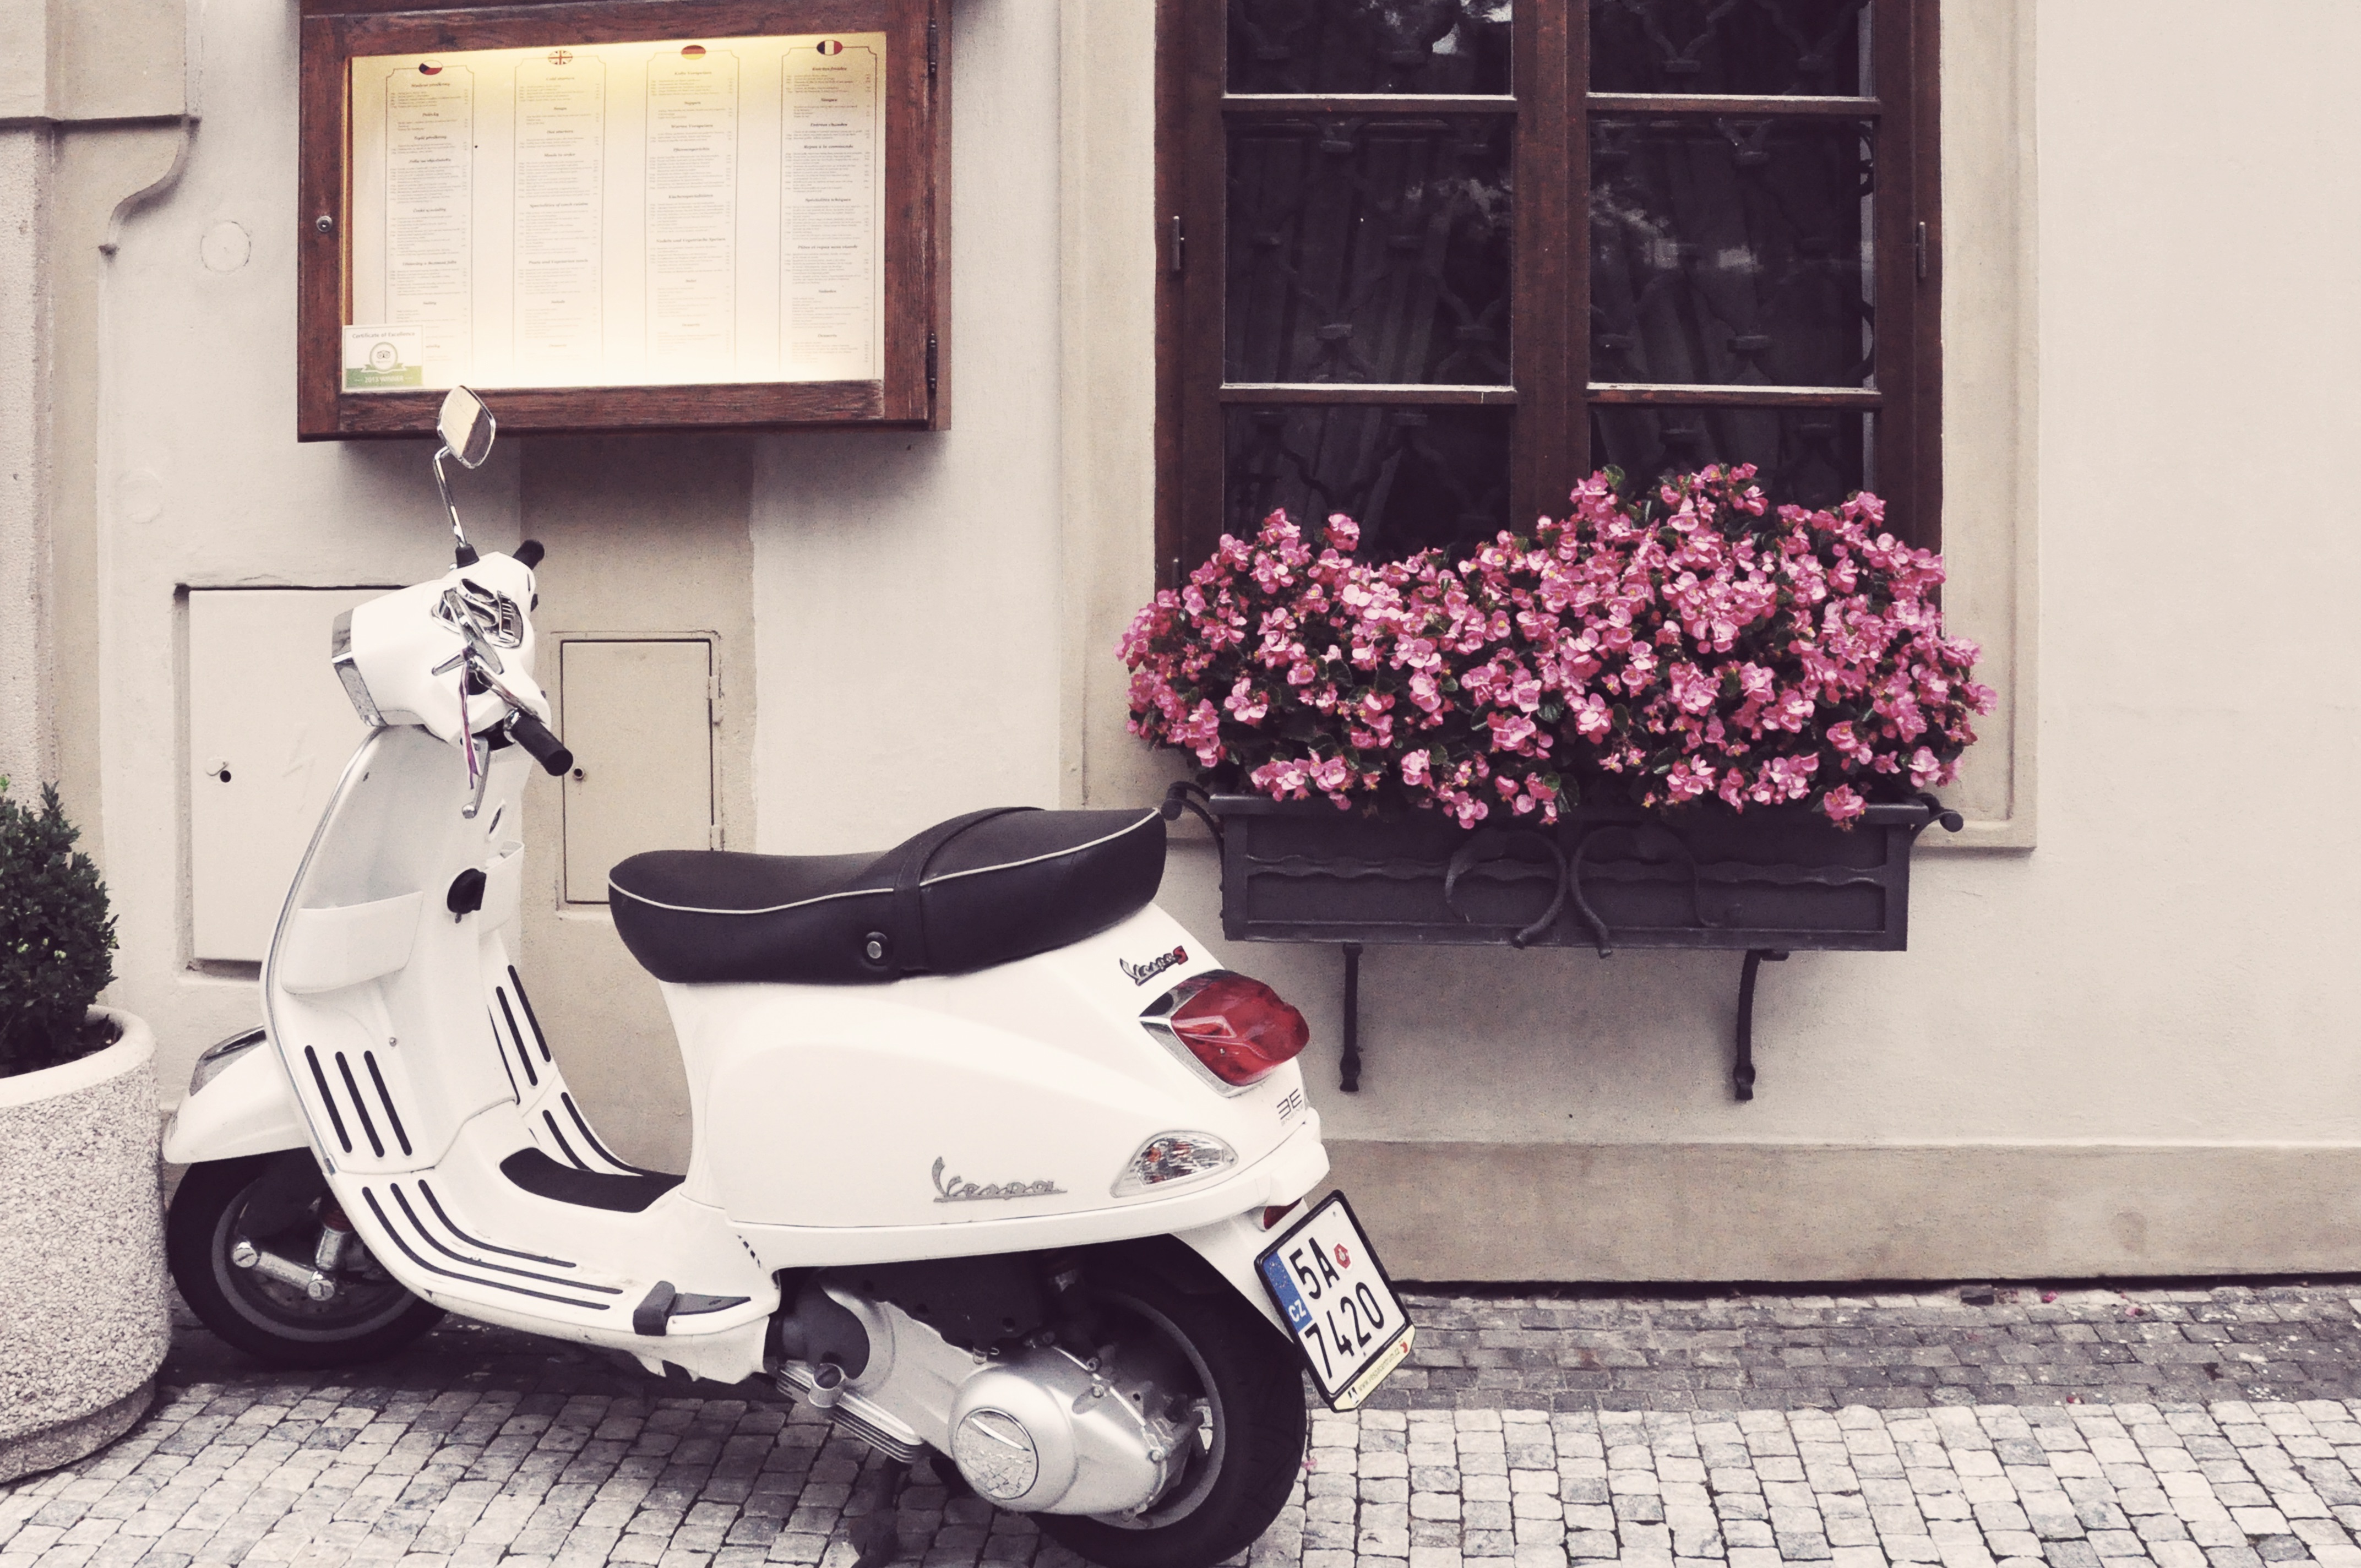
white, vehicle, scooter, vespa